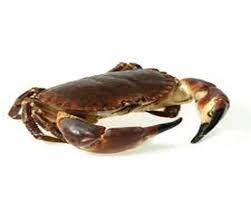
Nataal bii nag ñu ngi ci gis ab daamaar boo xam ne daa yab. Ci kanamam tamit am na ay bant yu  nekk, yu fa nekk yoo xam ne da koy gàllankoor ngir mu mën na dem.

Nataal bi gis naa si ab gunóor goo xam ne am na ñaari jamukaay ci kanamam. Gis naa ci gunóor gi, gunóor gu sokolaa la, waaw! Xam naa daal ci géej lay nekk.

Lii nag karaab la. Moom nag am na ay
tànk. Yaram bi nag mooy nekk couleur bu marron. Am na tamit bopp. Am na ñaari cat yoo xam ni dafa ñuul.

Nataal bi,  euuuuh! Aw rab moo ci nekk. Rab bi nag dafa baaxoo nekk ci géej.

Lii de benn nataal la. Nataal bi gis naa ci benn rabu géej boo xam ni ci ndox lay dëkk.